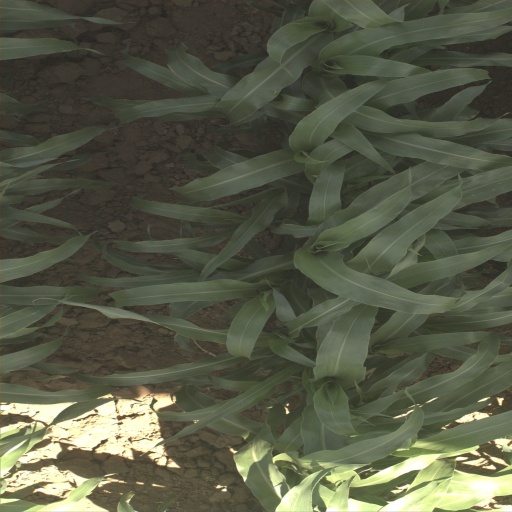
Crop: sorghum